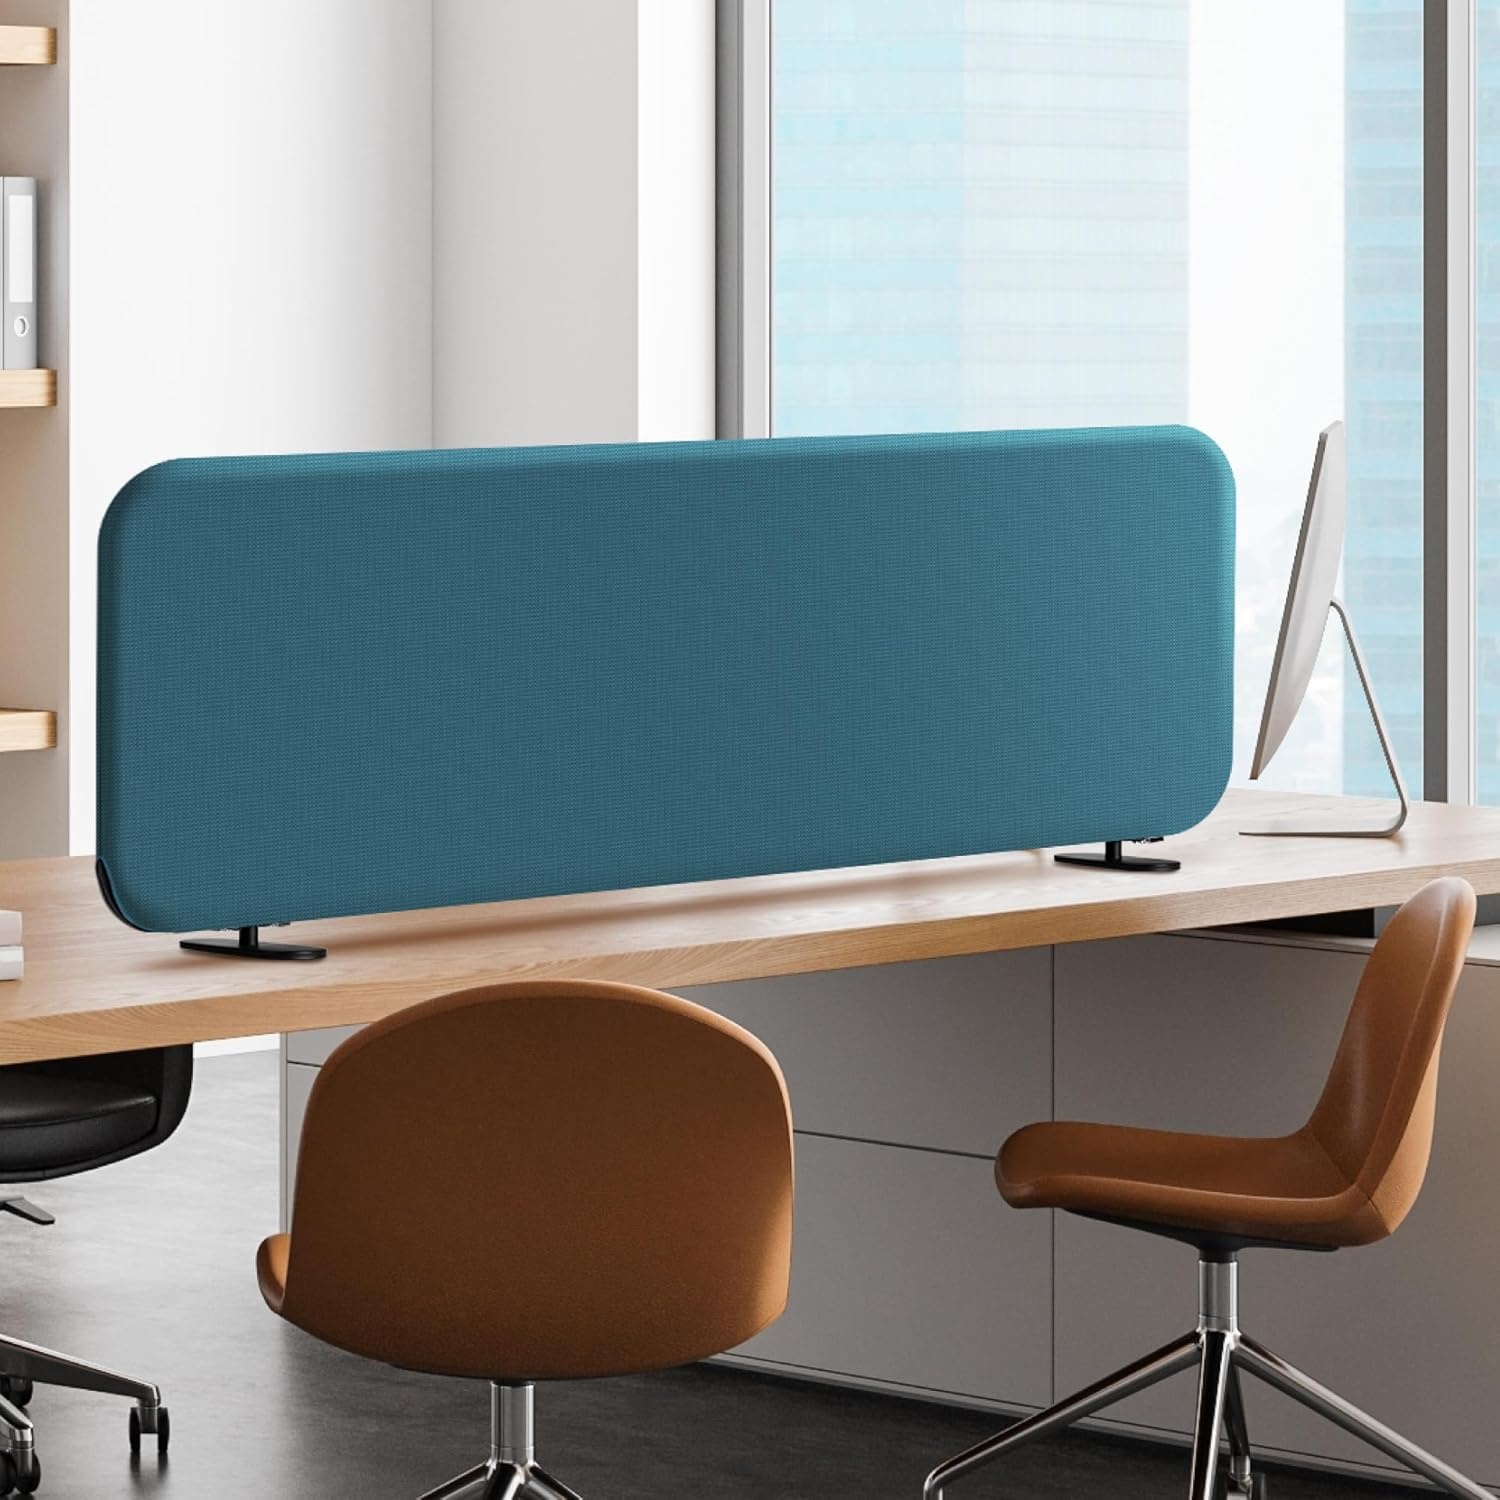
DECOLAB Desk Dividers, Desk Privacy Panel Shield Board for Student, Office, Classroom, Home, Free Standing Scratch Resistance, 48"x18", Sapphire
Overview Product Dimensions : 48"W x 18"H Brand : DECOLAB Style : Modern Color : Sapphire Number Of Panels : 1 Material : Metal, Polyester Recommended Uses For Product : Decoration, Partition, Privacy Special Feature : Freestanding, Lightweight, Portable, Tear Resistant Mounting Type : Freestanding Pattern : Solid About this item SIZE: The desk screen measures 48" width by 18" height, enhancing privacy and reduces distractions in your workspace. PRIVACY: Enhances privacy and focus by reducing visual distractions, maintaining confidentiality, and creating a personalized workspace that promotes productivity and minimizes interruptions. FLEXIBILITY: Combines flexibility with portability, allowing for quick and easy repositioning without permanent installation. Suitable for offices, home studio, classroom, co-working spaces. DESIGN: The desk divider composed of a fabric sleeve, robust steel frame and sturdy bases, seamlessly blending aesthetic appeal with durability. ORGANIZED LOOK: Easily pin notes, reminders, or attach magnets along the frame edge for quick access and convenient organization. EASY CABLE ACCESS: The bottom gap from desktop allows for easy routing of cords without tangling or creating obstruction, ensuring smooth, efficient cable management. DURABILITY: The desk partition features excellent anti-scratch fabric sleeve, designed for high traffic areas to withstand wear while maintaining its appearance, making it perfect for busy offices and co-working spaces. PERFORMANCE HIGHLIGHTS: flame retardancy (CAL TB 117-2013), air permeability, thermal insulation, lightfastness, anti-scratch, anti-pilling, and 3-Year Warranty. Patent Pending.
Brand: DECOLAB
Category: Furniture > Office Furniture Accessories > Desk Parts & Accessories